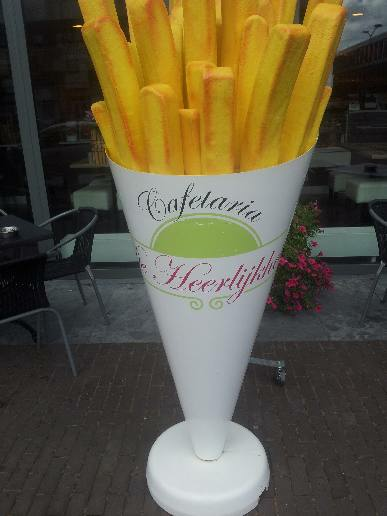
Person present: No